Gigolo Aunts

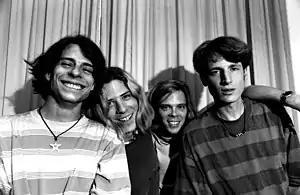
Gigolo Aunts in Japan

Gigolo Aunts are an American power pop band, who formed in 1981.